Causes of Jane Austen's death

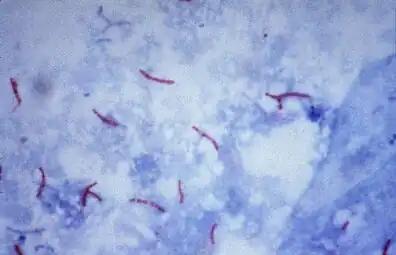
Koch's bacillus, the causative agent of tuberculosis, stained with the Ziehl-Neelsen stain.

This recurrent form of typhus was described in the 20th century by two Americans, first clinically in 1910 by physician Nathan Brill (1860–1925), then formally linked to its cause in 1934 by bacteriologist Hans Zinsser (1878–1940). Brill-Zinsser disease is usually mild, resembling an attenuated form of epidemic typhus, with circulatory, hepatic, renal and central neurological disorders. The fever episode lasts 7 to 10 days. The rash is very mild, if not completely absent. There are, however, severe forms of Brill-Zinsser disease that can lead to death, and which, according to Linda Robinson Walker, are included in the differential diagnosis of the causes of Jane Austen's death. Arguments in favor of this hypothesis include a history of severe typhus in childhood, digestive disorders ("bile"), skin signs (discoloration) and recurrent febrile attacks interspersed with free intervals. According to L. Robinson Walker, this hypothesis was dismissed by Jane Austen's doctors because, at the time, resurgent forms of typhus were unknown and it was thought that typhus, like typhoid, conferred a definitive immunity on the patient who survived it (an opinion later defended by Charles Nicolle in 1928 in his Nobel Prize acceptance speech).